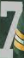
Number: 7